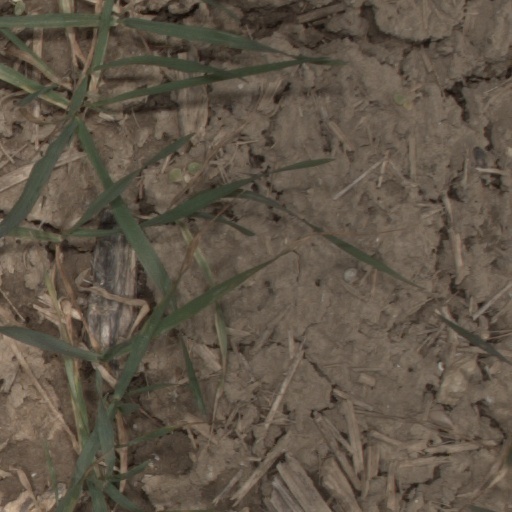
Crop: wheat